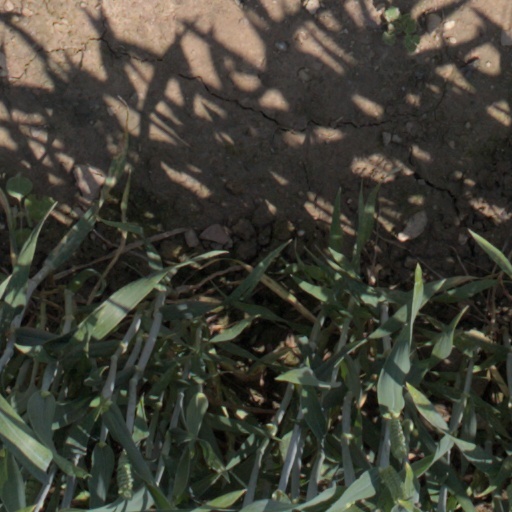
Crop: wheat